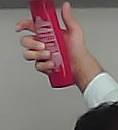
Product: loreal_shampoo